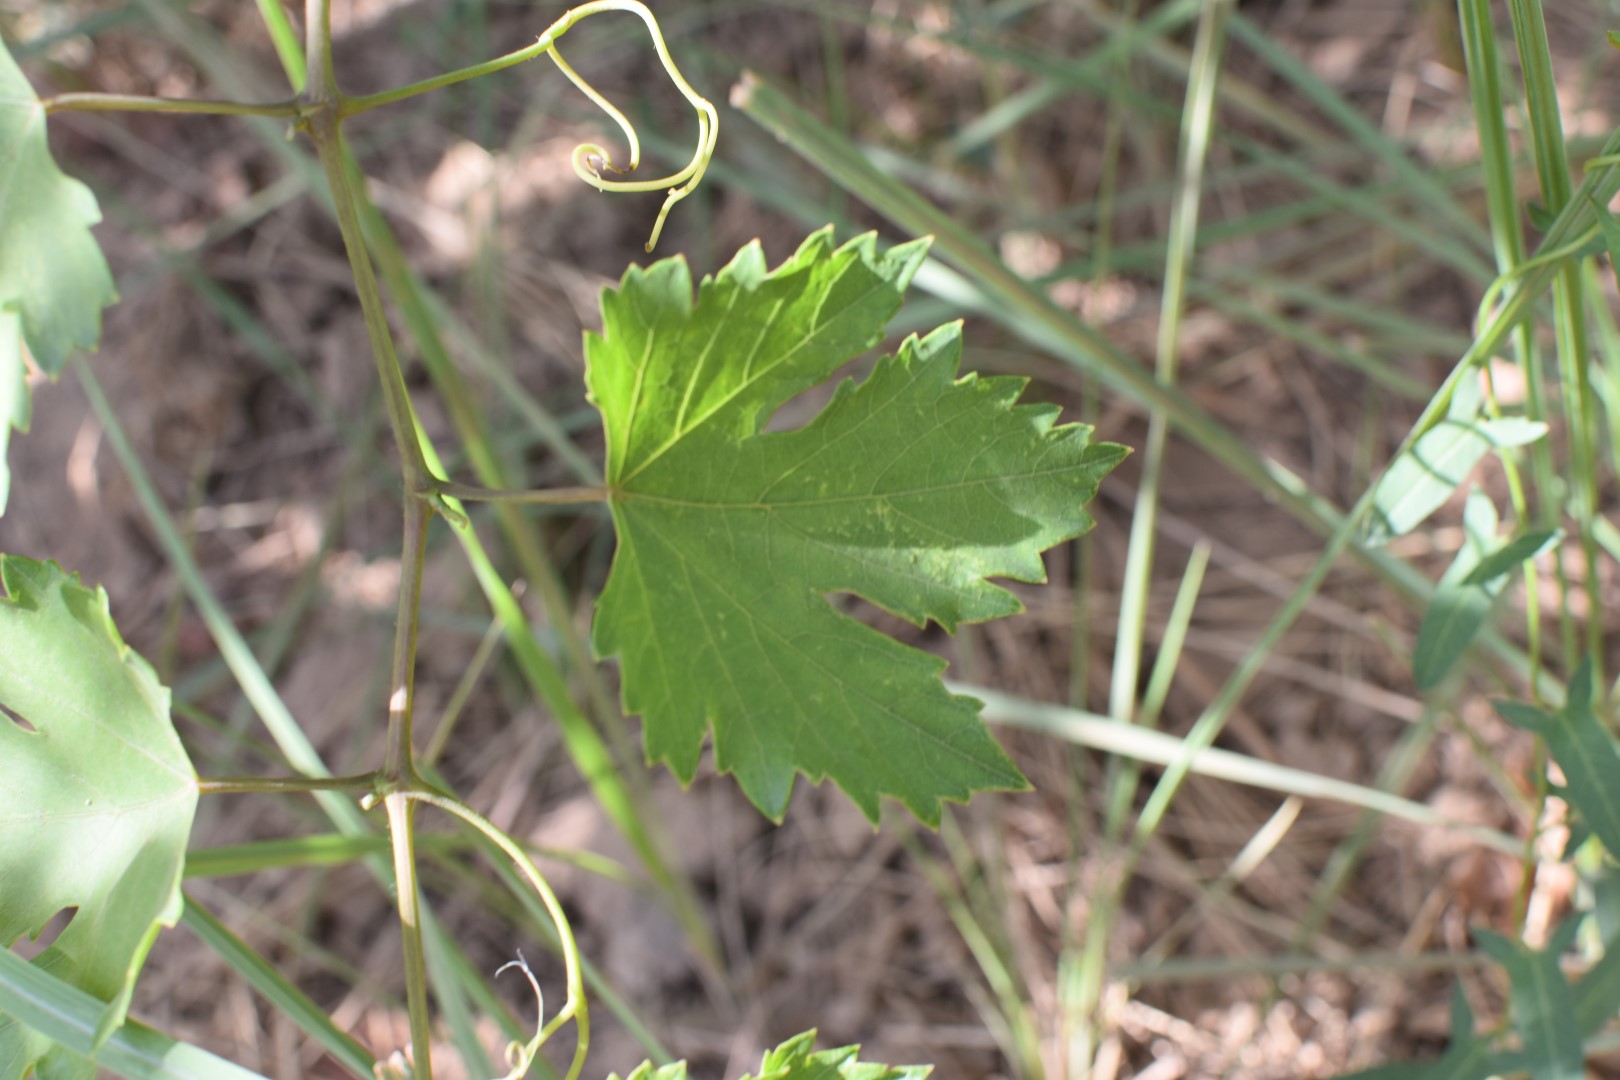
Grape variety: Halawani